Phanerozoic

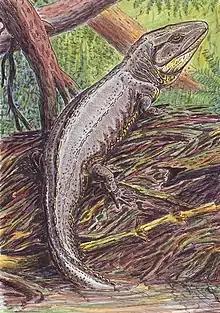
"Proterogyrinus", a Carboniferous amphibian (non-amniote tetrapod)

The Devonian spans from 419 million to 359 million years ago. Also informally known as the "Age of the Fish", the Devonian features a huge diversification in fish such as the jawless conodonts and ostracoderms, as well as jawed fish such as the armored placoderms (e.g. "Dunkleosteus"), the spiny acanthodians and early bony fish. The Devonian also saw the primitive appearance of modern fish groups such as chondricthyans (cartilaginous fish) and osteichthyans (bony fish), the latter of which include two clades — the actinopterygians (ray-finned fish) and sarcopterygians (lobe-finned fish). One lineage of sarcopterygians, Rhipidistia, evolved the first four-limbed vertebrates, which would eventually become tetrapods. On land, plant groups diversified after the Silurian-Devonian Terrestrial Revolution; the first woody ferns and the earliest seed plants evolved during this period. By the Middle Devonian, shrub-like forests existed: lycophytes, horsetails and progymnosperm. This greening event also allowed the diversification of arthropods as they took advantage of the new habitat. Near the end of the Devonian, 70% of all species became extinct in a sequence of mass extinction events, collectively known as the Late Devonian extinction.